Maxis Communications

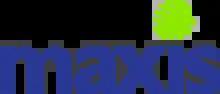
Previous logo (2014-2020)

Maxis introduced a new brand identity in 2014 that maintains essentially the same logo, but with the squiggle on the letter ""i"" in a brighter shade of green. The squiggle and bright green colour are used throughout the new corporate identity along with the Gill Sans font.